Mass spectral interpretation

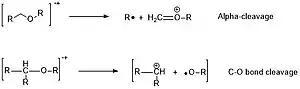
Fragmentation modes of aliphatic ethers

Aromatic ethers can generate the C6H5O+ ion by loss of the alkyl group rather than H; this can expel CO as in the phenolic degradation.